List of birds of New England

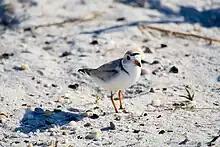
Piping plover

The family Charadriidae includes the plovers, dotterels, and lapwings. They are small to medium-sized birds with compact bodies, short thick necks, and long, usually pointed, wings. They are found in open country worldwide, mostly in habitats near water.